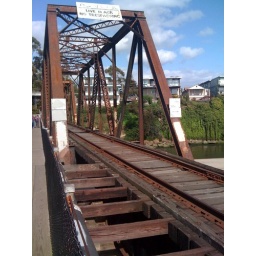
Went over the train track bridge they used in The Lost Boys